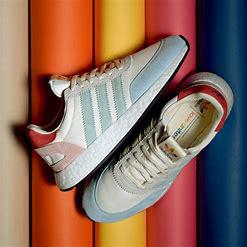
Brand: Adidas
Model: I 5923